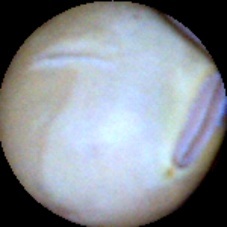
Label: Intact